Elastic (notion)

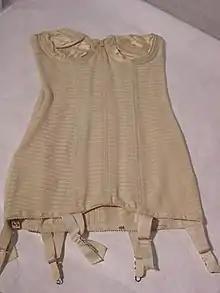
Corset made of elastic

In sewing, elastic is a notion which is sold in narrow strips and generally serves to increase the ability of garment to stretch, either to accommodate movement or to make the garment suitable for wearers of many different physical sizes. Elastic comes in four forms of construction, each with costs and benefits. The component which performs the actual stretching is made of either rubber or a synthetic material such as spandex; this stretching component is then covered with polyester, cotton, nylon, or a combination of these or other fibers which allow it to be attached to clothing. High-quality elastic is able to be stretched to twice its original length and then return to its unflexed state without showing appreciable wear.